Criminal (2016 film)

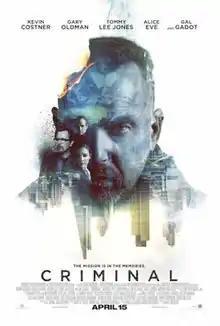
Theatrical release poster

Criminal is a 2016 American action thriller film directed by Ariel Vromen and written by Douglas Cook and David Weisberg. The film is about a convict who is implanted with a dead CIA agent's memories to finish an assignment. The film stars Kevin Costner, Gary Oldman, and Tommy Lee Jones, in the second collaboration among all three following the 1991 film "JFK". The film also features Alice Eve, Antje Traue and Gal Gadot, with the death of Ryan Reynolds's character, early in the film, setting the plot in motion.